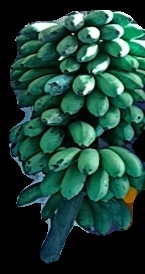
Variety: rasbale
Grade: grade2